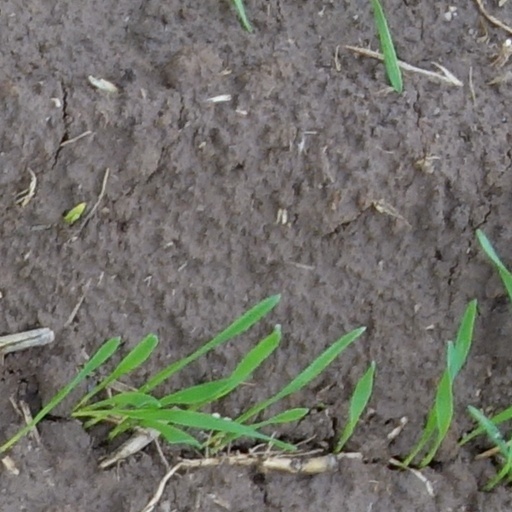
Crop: wheat